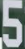
Number: 5